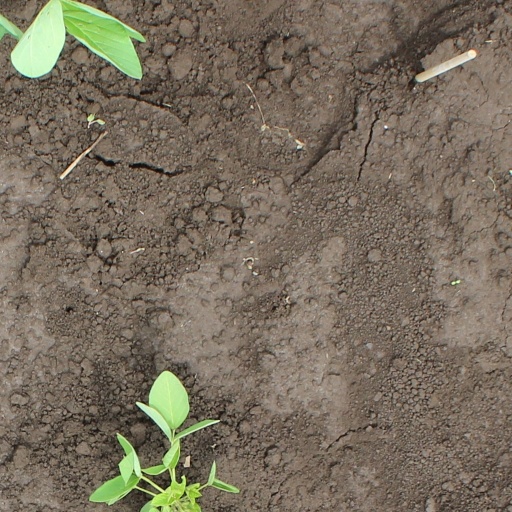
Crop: soybean